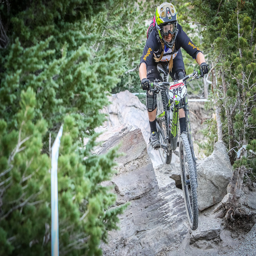
actor - taking on the gnarly course .